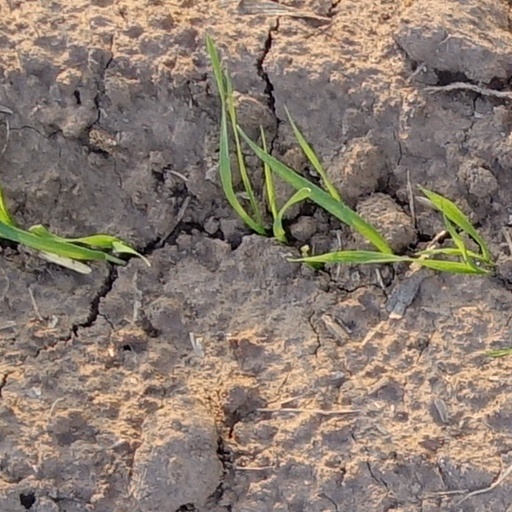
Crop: wheat